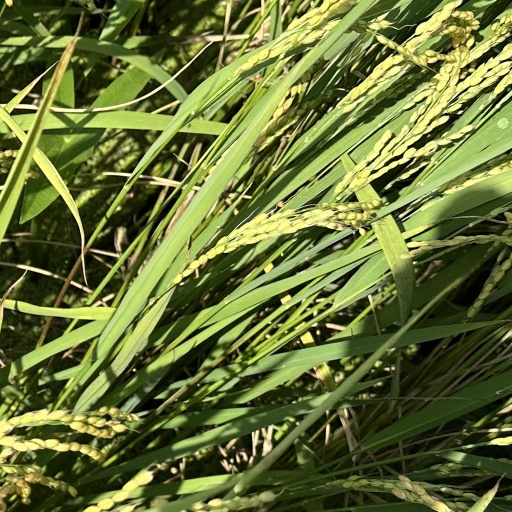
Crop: rice